Charles M. Thomson

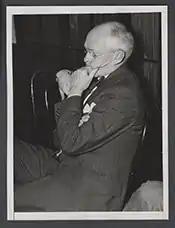

Charles Marsh Thomson (February 13, 1877 – December 30, 1943) was a lawyer, judge and U.S. Representative from Illinois.